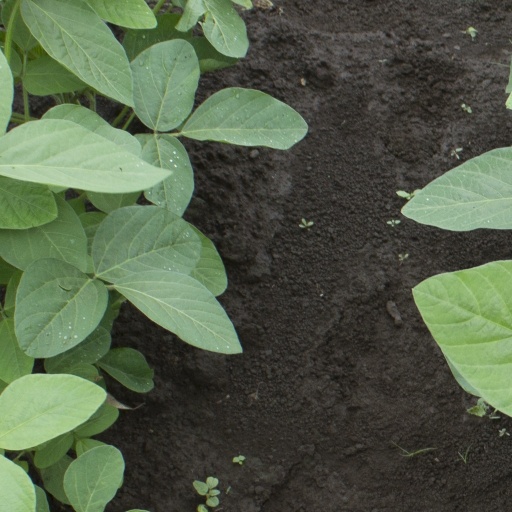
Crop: soybean